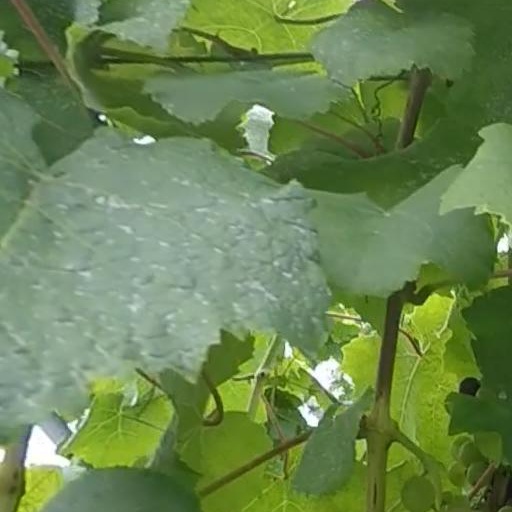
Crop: grape